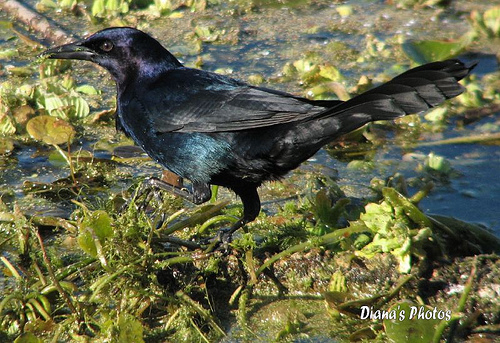
this larger bird has shiny black feathers with purplish tints on its head and bluish tints on its belly.
this is a shiny black bird with a long tale and long, pointed beak.
this is a blue and black bird with black feet and a pointed black beak.
a well proportioned all black bird with slight hints of blue in the mid section.
bird with black beak, crown, nape, wings, tarsus, eye, feet, inner rectrices and outer rectrices
this bird is black with green and has a long, pointy beak.
this bird is shiny black, and blue in color, with a black beak.
this bird has wings that are black and has a long bill
this bird has wings that are black and has a long bill
this bird has wings that are black and has a black bill
Species: Boat Tailed Grackle